Parveen Bala

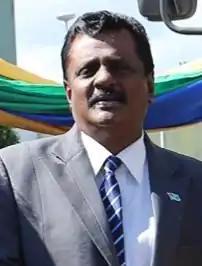
Bala in May 2016

Parveen Kumar Bala is a Fijian politician and former Cabinet Minister. He served as Mayor of Ba from 1997 to 2009, and in the Cabinet of Frank Bainimarama from 2014 to 2022. He is a former president of the Fiji Local Government Association.